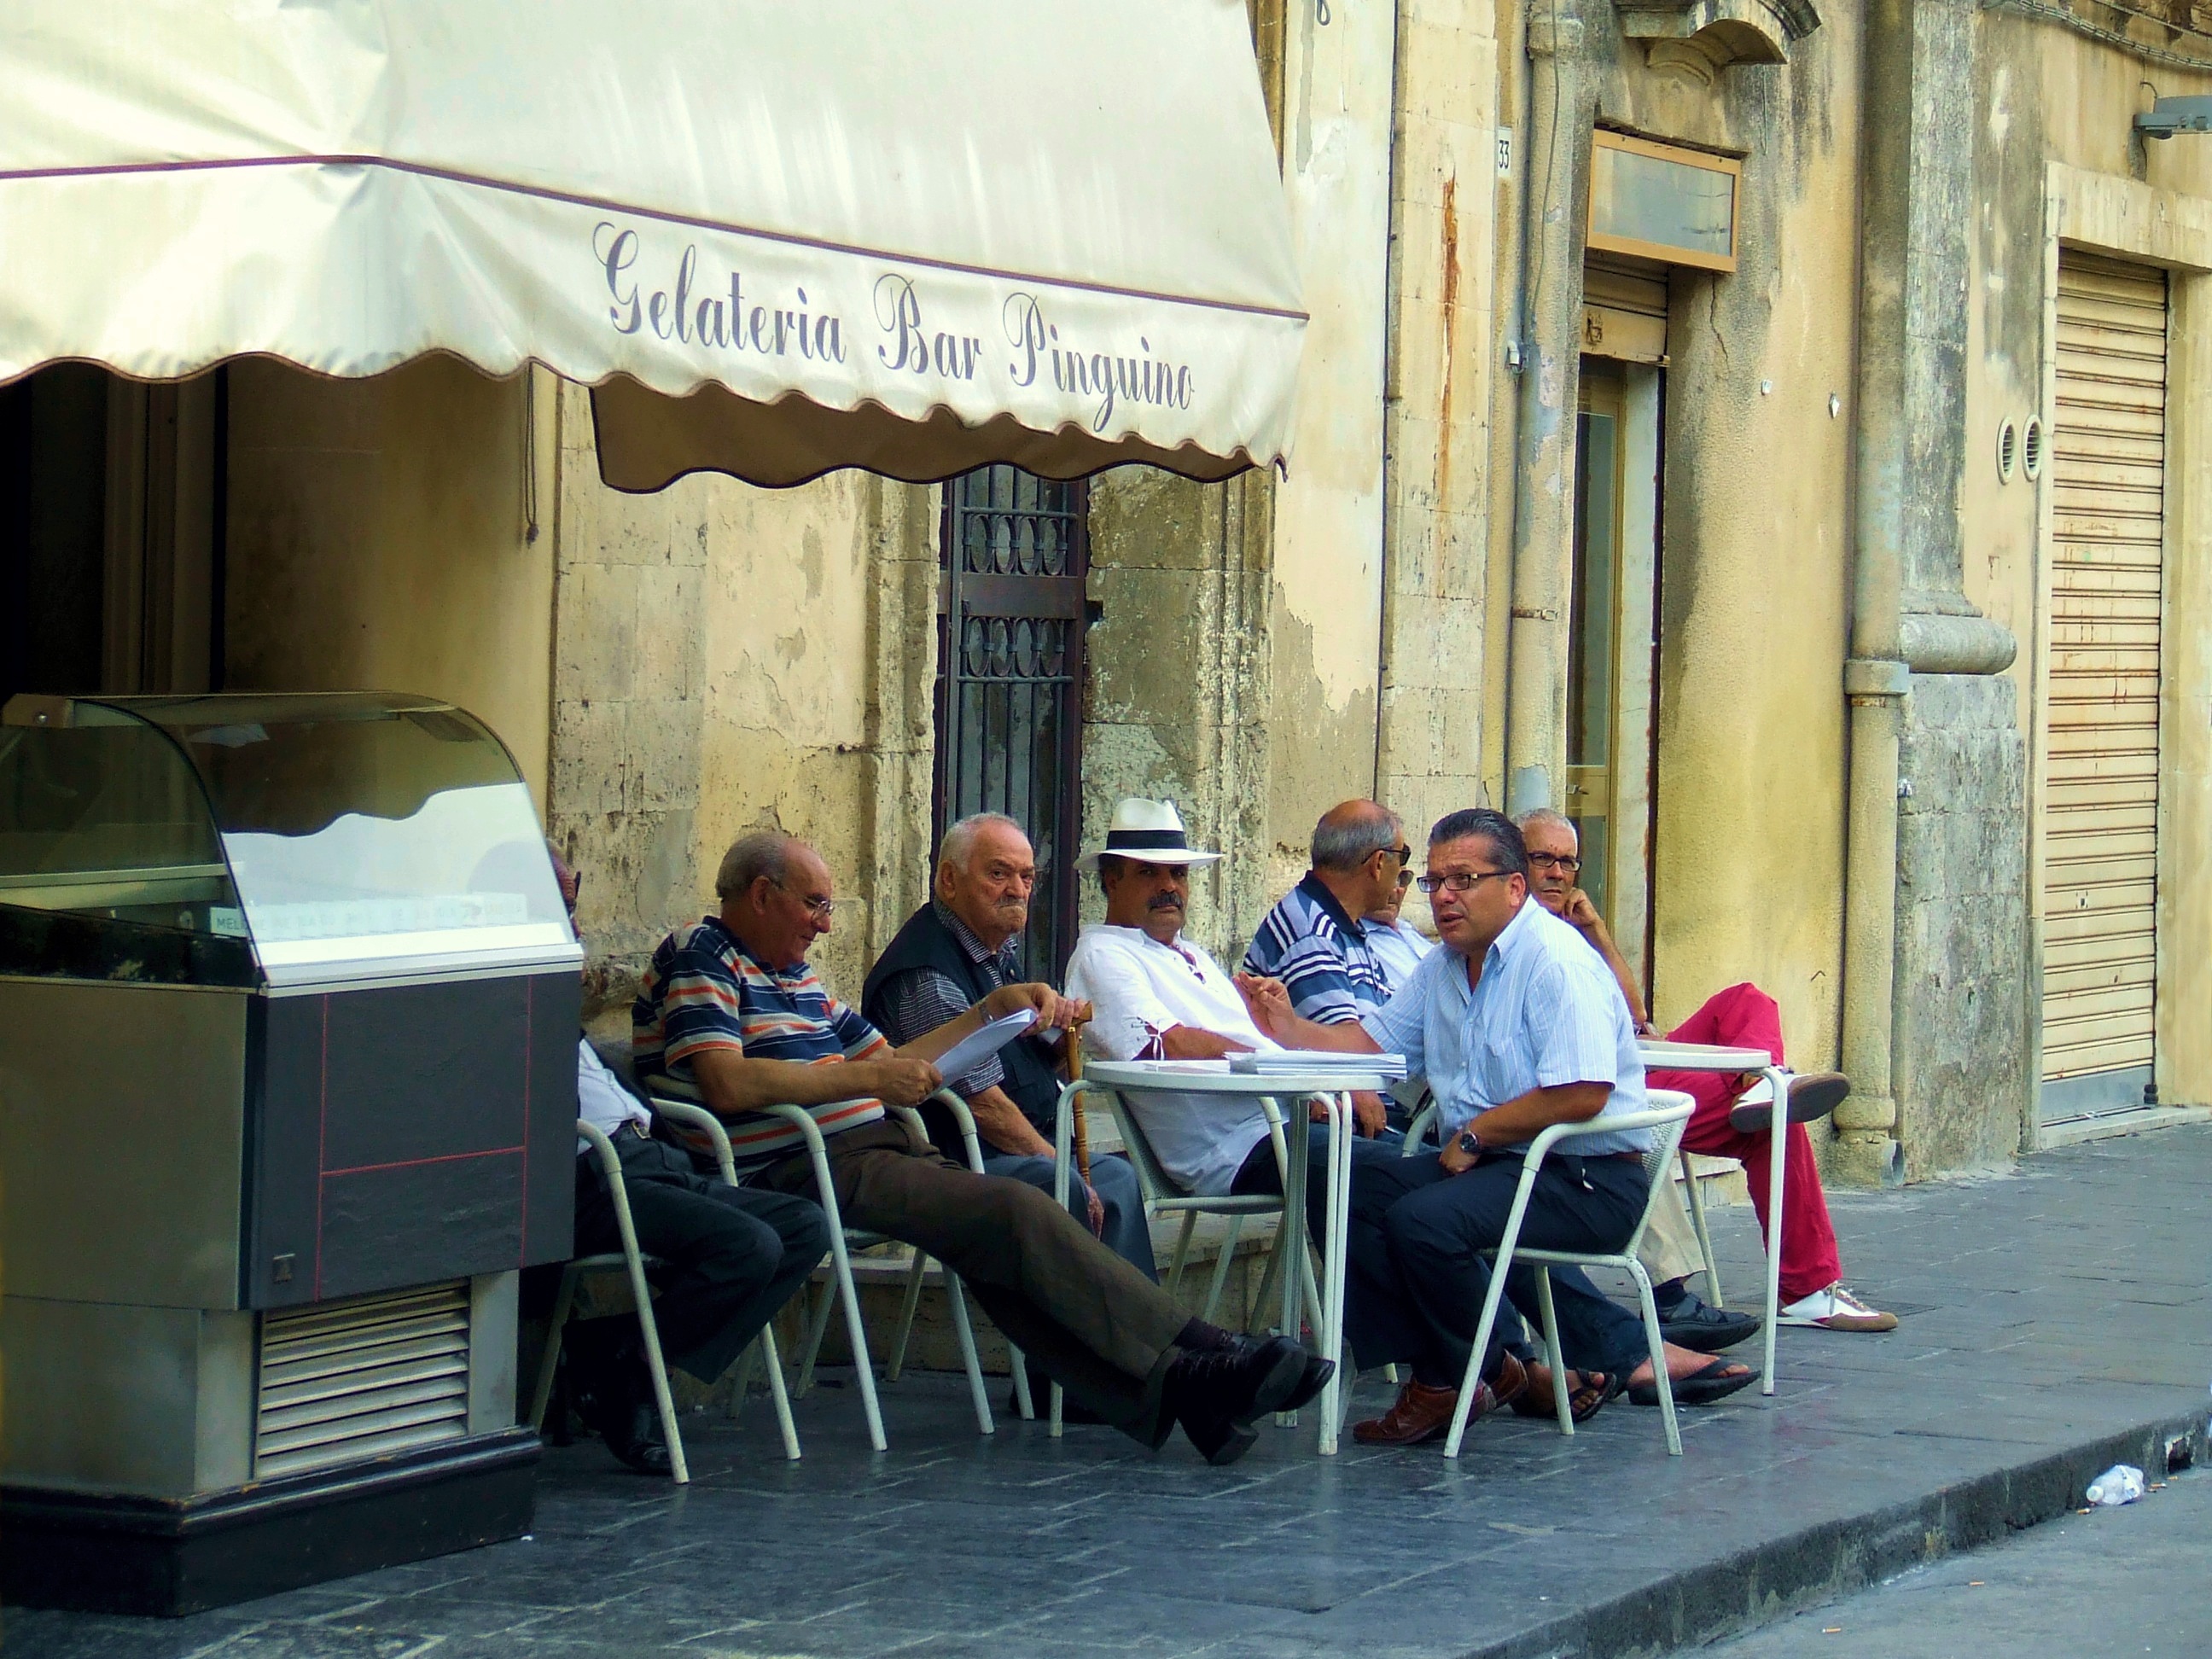
table, group, people, restaurant, travel, meeting, bar, mediterranean, vehicle, italy, drink, friendship, tourism, lifestyle, alcohol, alcoholic, men, friends, talking, pub, sicily